Zarch

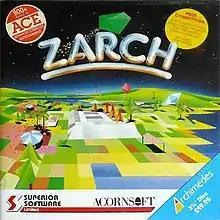
Cover art

Zarch (also known under its ported name of Virus) is a computer game developed by David Braben (better known as the co-author of "Elite") in 1987, for the release of the Acorn Archimedes computer. "Zarch" started off as a demo called "Lander" which was bundled with almost all releases of the Acorn Archimedes.